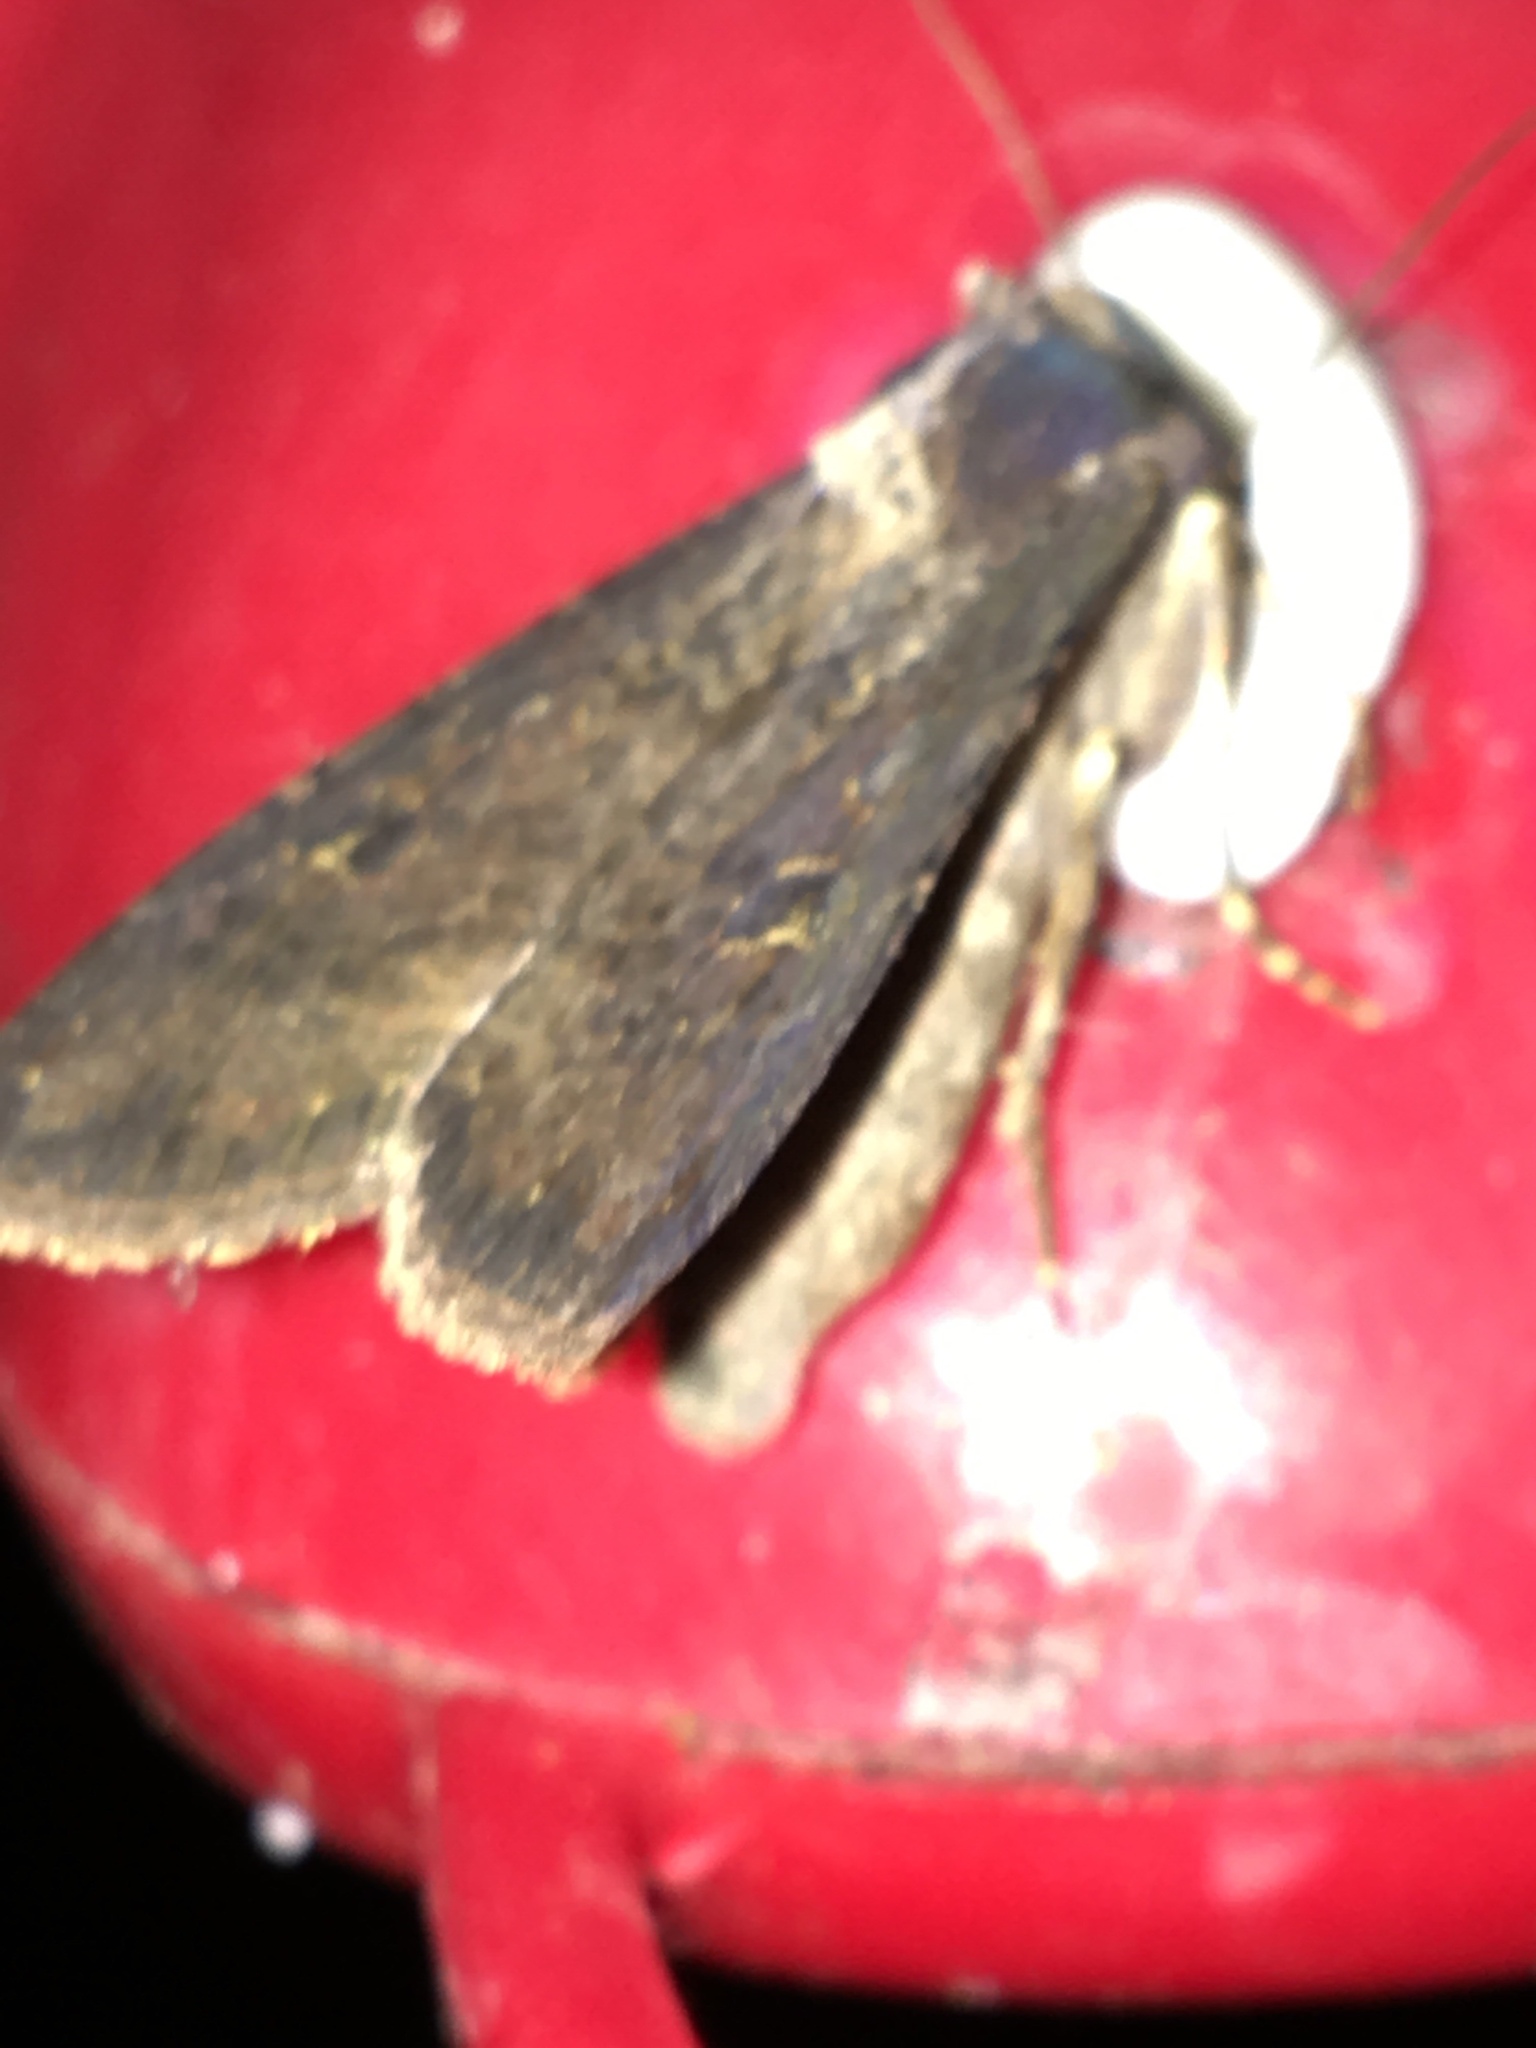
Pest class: cutworms